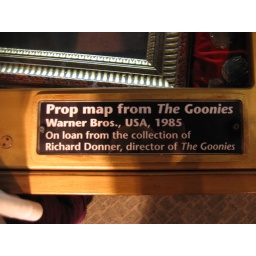
I can still remember sitting in the theater watching The Goonies. What a great movie.